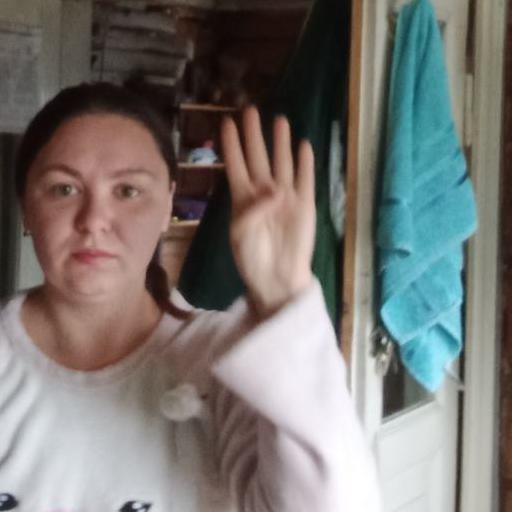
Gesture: four